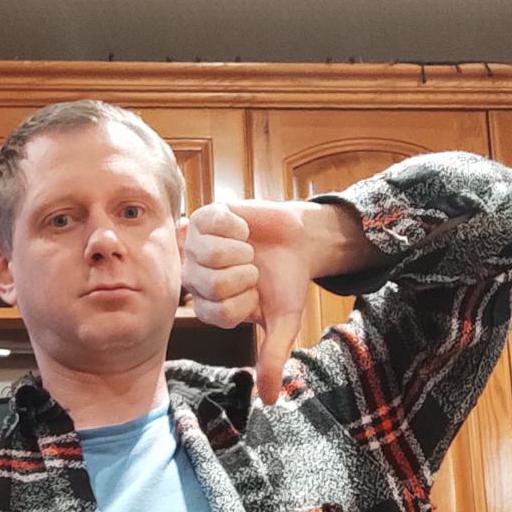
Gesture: dislike